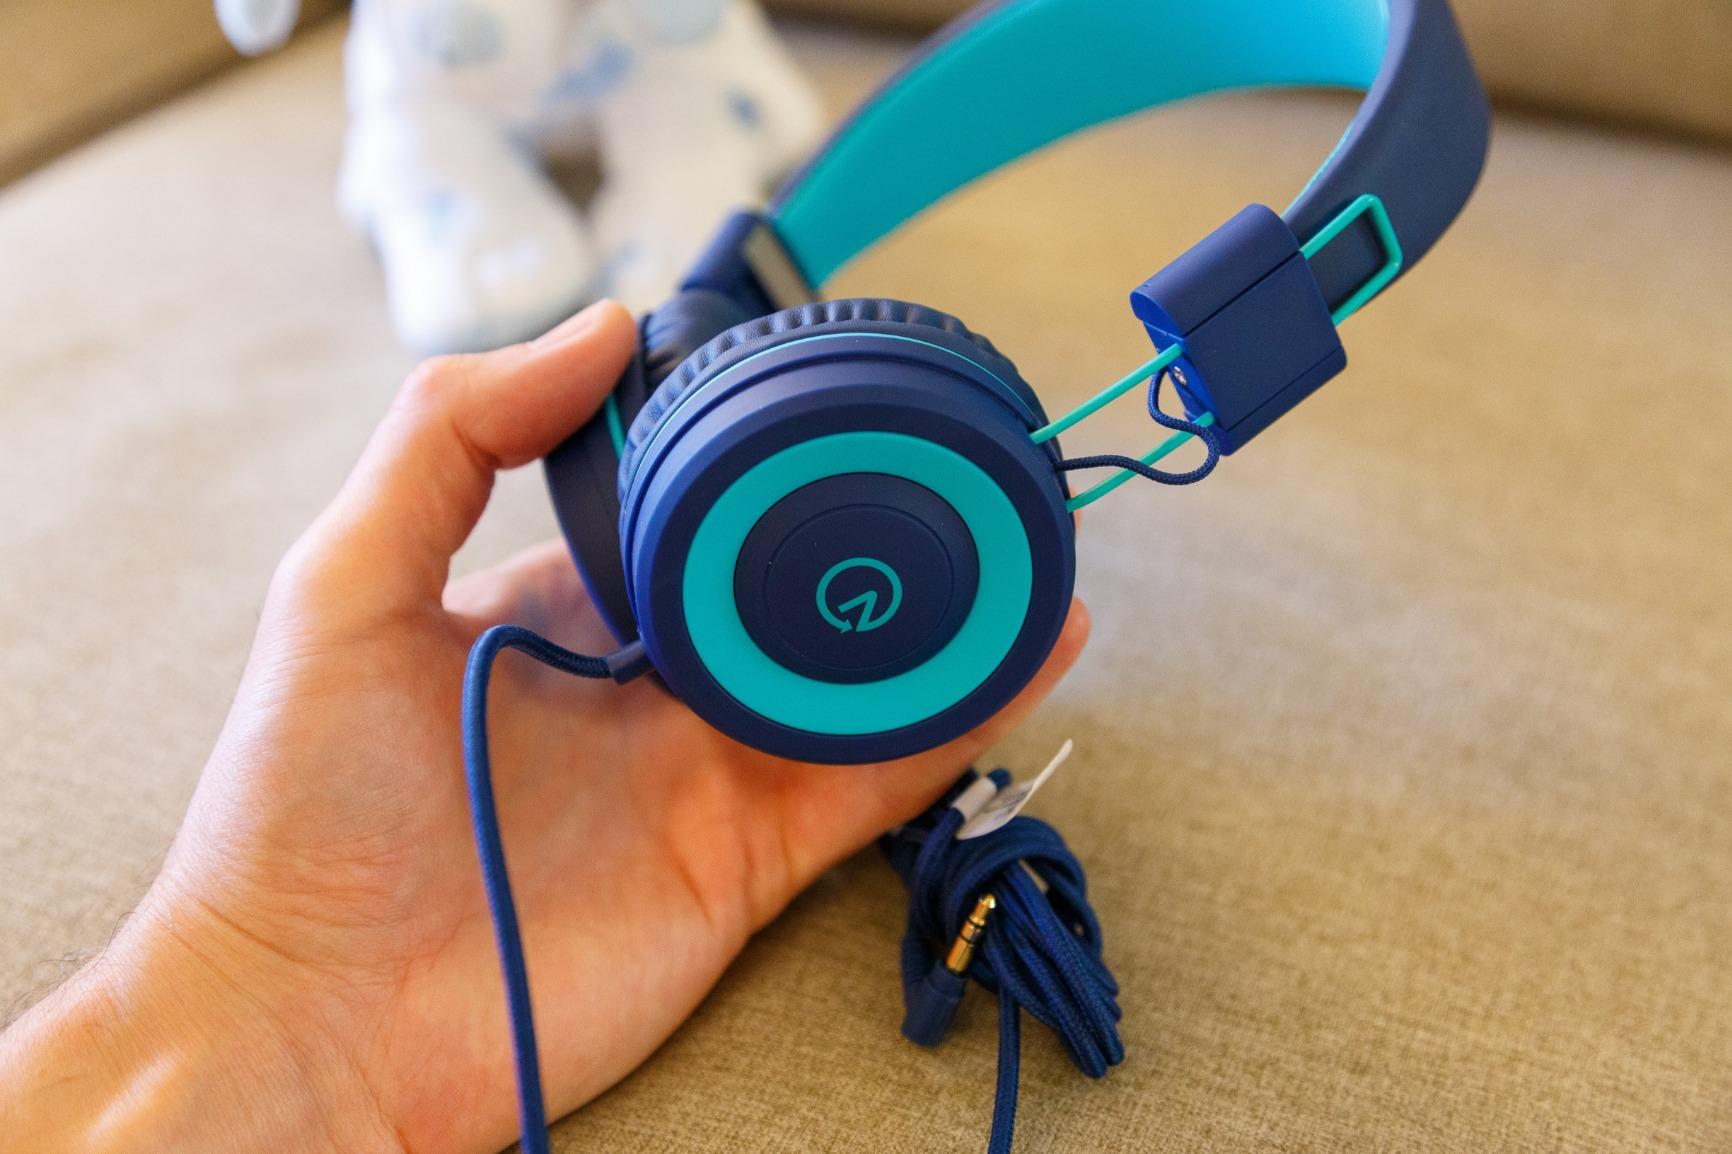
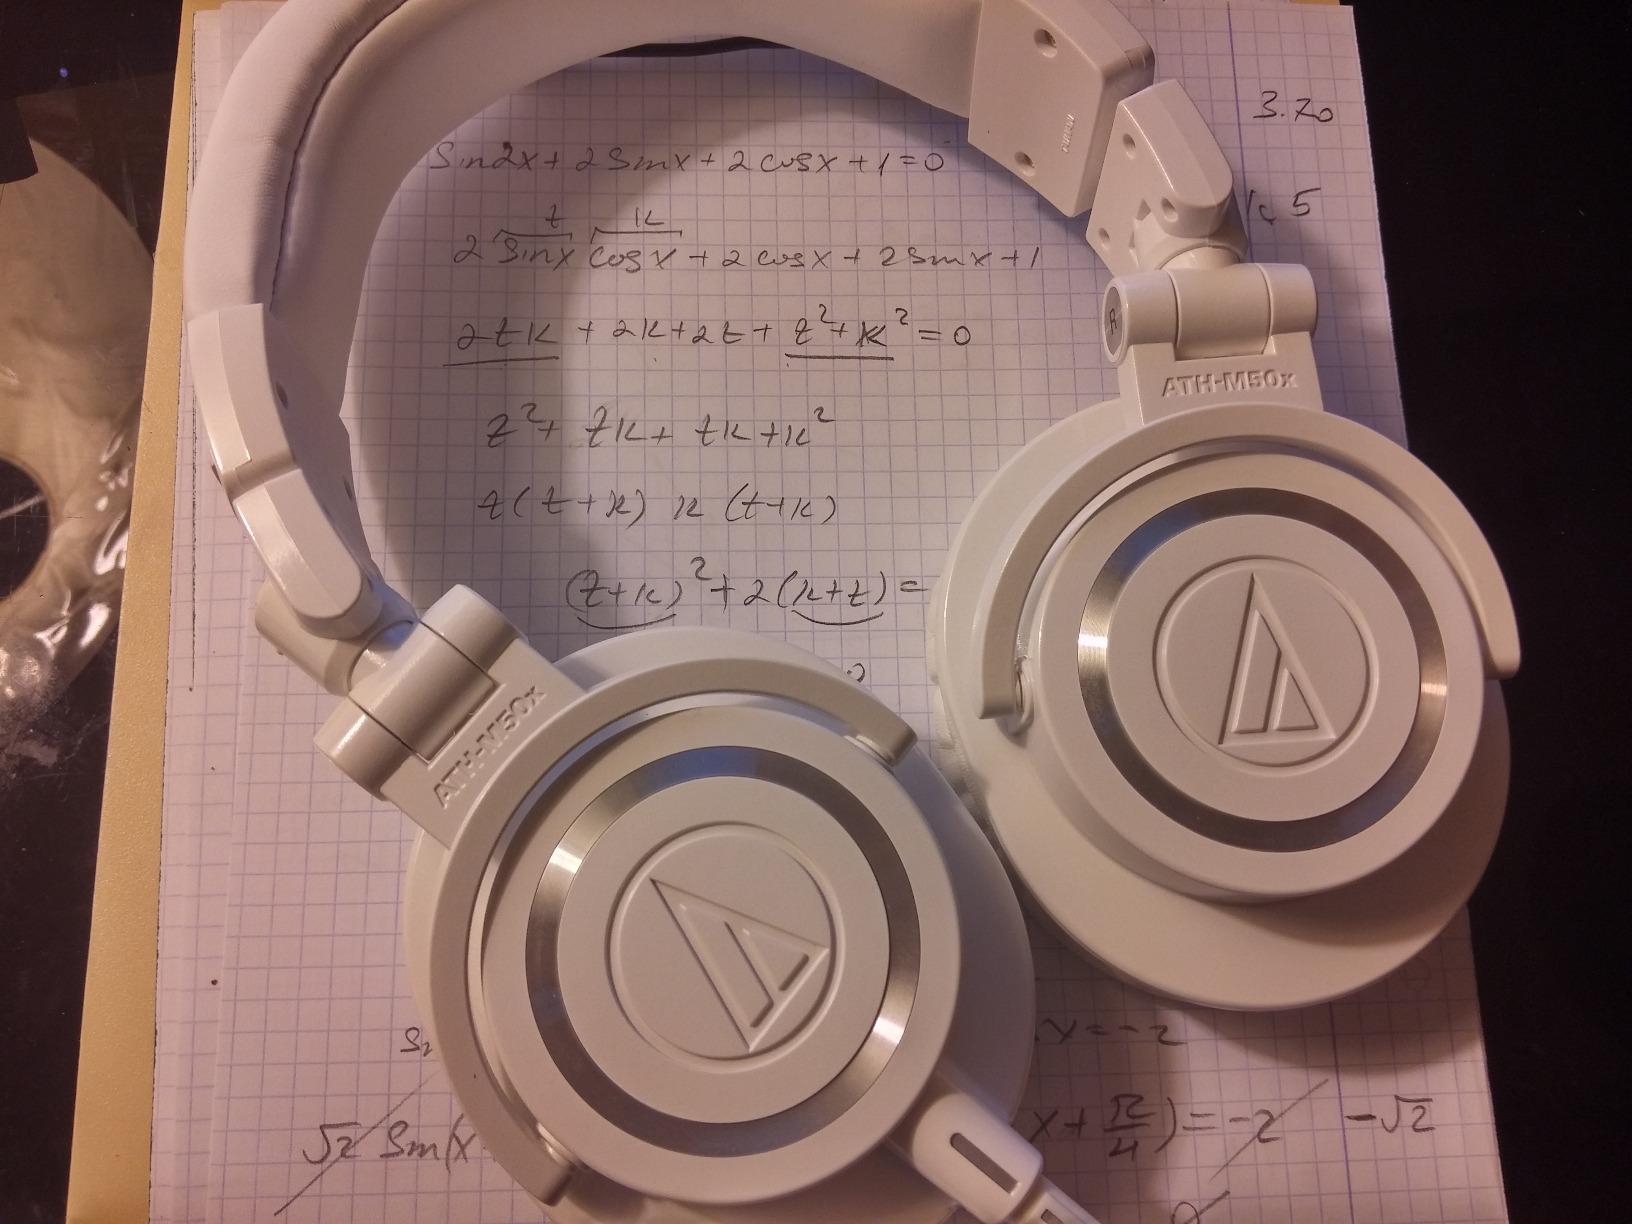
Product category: headphones
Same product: no